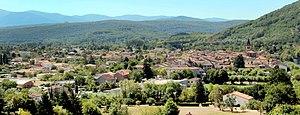
Varilhes est une commune française située dans le département de l'Ariège en région Occitanie.